Saruhashi Bridge

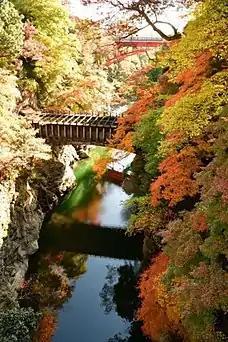
View from the Saruhashi Bridge in autumn

On 25 March 1932, Saruhashi Bridge was designated as a Place of Scenic Beauty of Japan. At the time of the designation, the village was considered to be in the village of Hirosato. However, the village lacked funds to manage and maintain the bridge, so Saruhashi was an independent historical site. The problem of its management was decided when Ōtsuki city was established in 1963, and assumed responsibility for the bridge. In 1984, there was a major restoration of the bridge, which replaced the wooden cantilever beams with steel box girders set in concrete. The girders were shrouded in a wooden facade to preserve the original appearance of the bridge. It is the only remaining "hanebashi" bridge in Japan that retains wood as its main material.